Zipcar

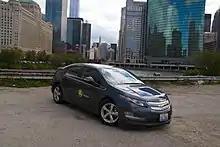
The Chevrolet Volt Plug-in hybrid was available to Zipcar members in Chicago in 2012.

Zipcar was sued in 2009 and again in 2011 by customers alleging that they charged excessive or hidden fees. The suit cited several hidden charges, including a charge to talk to a customer service representative even when customers call to report a problem that cannot be handled through the website or automated phone system, additional fees on top of the cost of a parking ticket even if the ticket was overturned in court, late fees starting at $50, a fee to retrieve items left in cars, and an inactivity fee. According to the complaint, many customers may not even be aware of the charges because Zipcar does not send monthly statements. The lawsuit was dismissed in 2010, after U.S. District Judge Nathaniel M. Gorton found that every penalty except an inactive-user charge is legal. In August 2016, Zipcar agreed to settle a case involving allegations of charging New York consumers illegal damage fees for rental vehicles. According to New York Attorney General Eric T. Schneiderman, New York State law mandates if rental car companies mean to pursue charges for damages to their vehicles, they must give consumers the opportunity to dispute the complaint. Schneiderman's office alleges Zipcar failed to follow this requirement. The company sometimes purportedly charged consumers damage fees before notifying them of the charges. As a settlement, Zipcar will refund any damage charges assessed against consumers who disputed their responsibility for the damage. Additionally, the company will pay the Attorney General's Office $35,000 for fees and costs. In addition, Zipcar is barred from charging customers for damage unless those customers agree they are liable or the company obtains a legal determination—for example, from a court—that the driver is responsible. As of September 25, 2018, the business is not accredited by the Better Business Bureau and averages a one-star review from the BBB from numerous complaints alleging deceptive business practices.